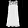
Label: Dress